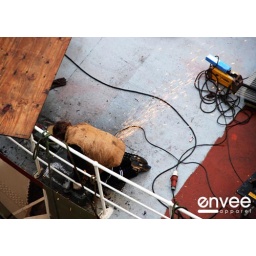
Rotterdam, Holland. Sawing/welding away on his boat in the early morning outside my hotel window on the water.